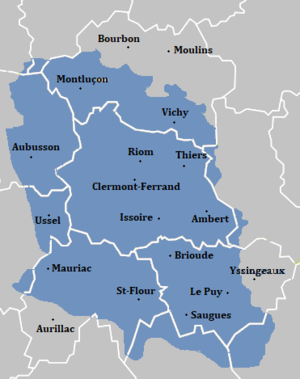
Carte consensuelle de la répartition géographique de l'auvergnat. Occitan